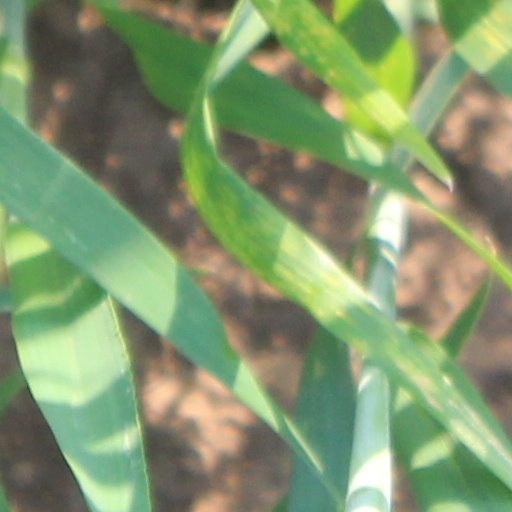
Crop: wheat